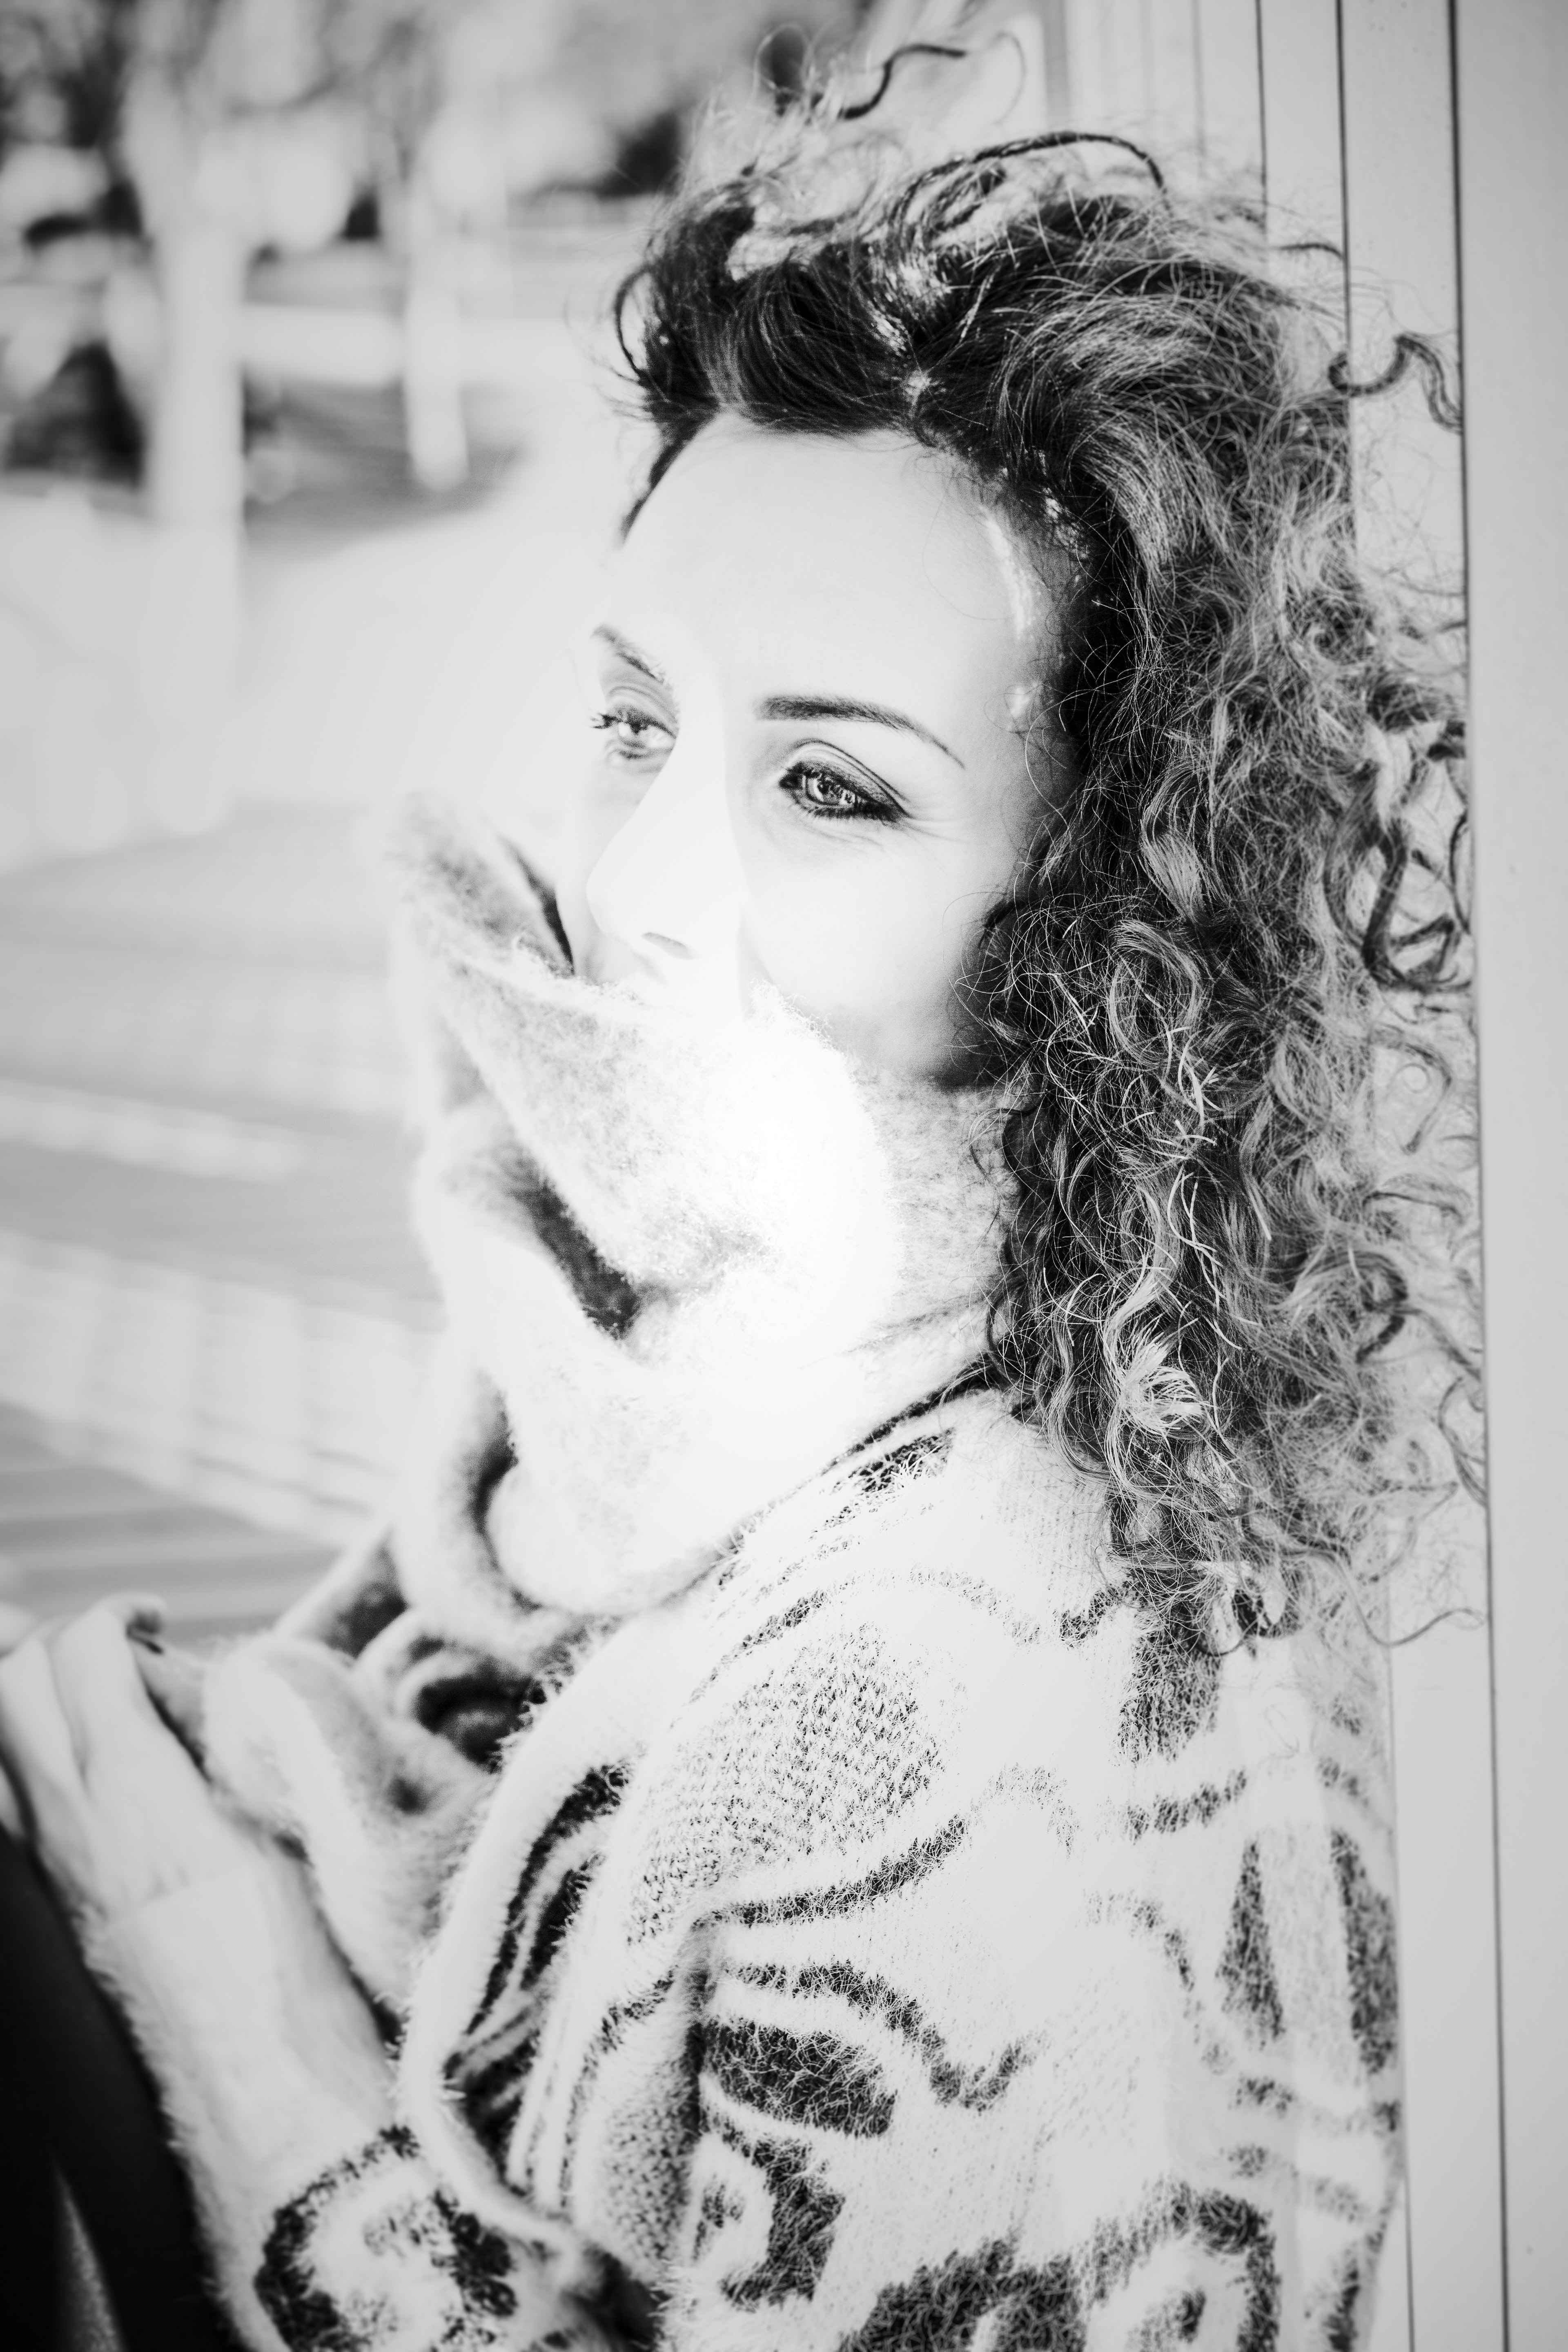
hair, face, photograph, black and white, lip, monochrome, monochrome photography, eyebrow, beauty, hairstyle, eye, retro style, portrait, photography, forehead, photo shoot, portrait photography, iris, model, long hair, style, jaw, black hair, eyelash, gesture